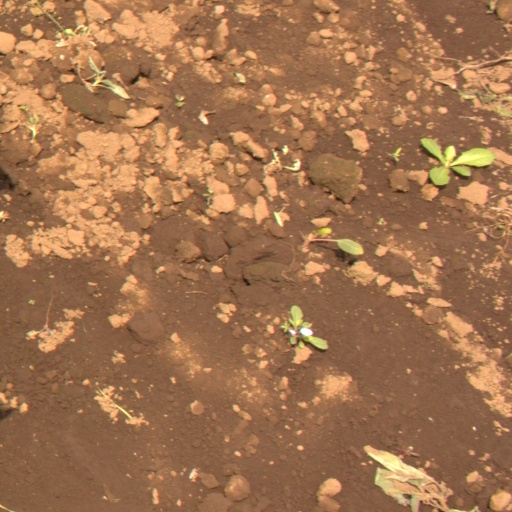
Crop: soybean